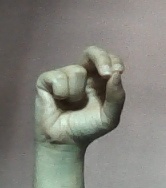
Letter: gaaf